Cursive

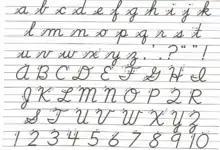
D'Nealian script, a cursive alphabet, shown in upper case and lower case

In both the British Empire and the United States in the 18th and 19th centuries, before the typewriter, professionals used cursive for their correspondence. This was called a "fair hand", meaning it looked good, and firms trained all their clerks to write in exactly the same script.